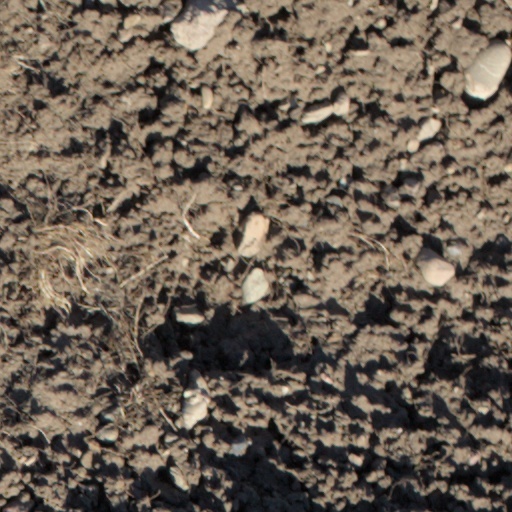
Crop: wheat